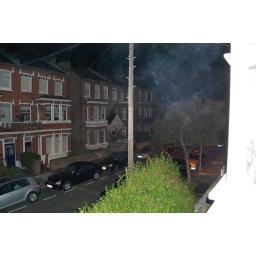
our house in the middle of our street